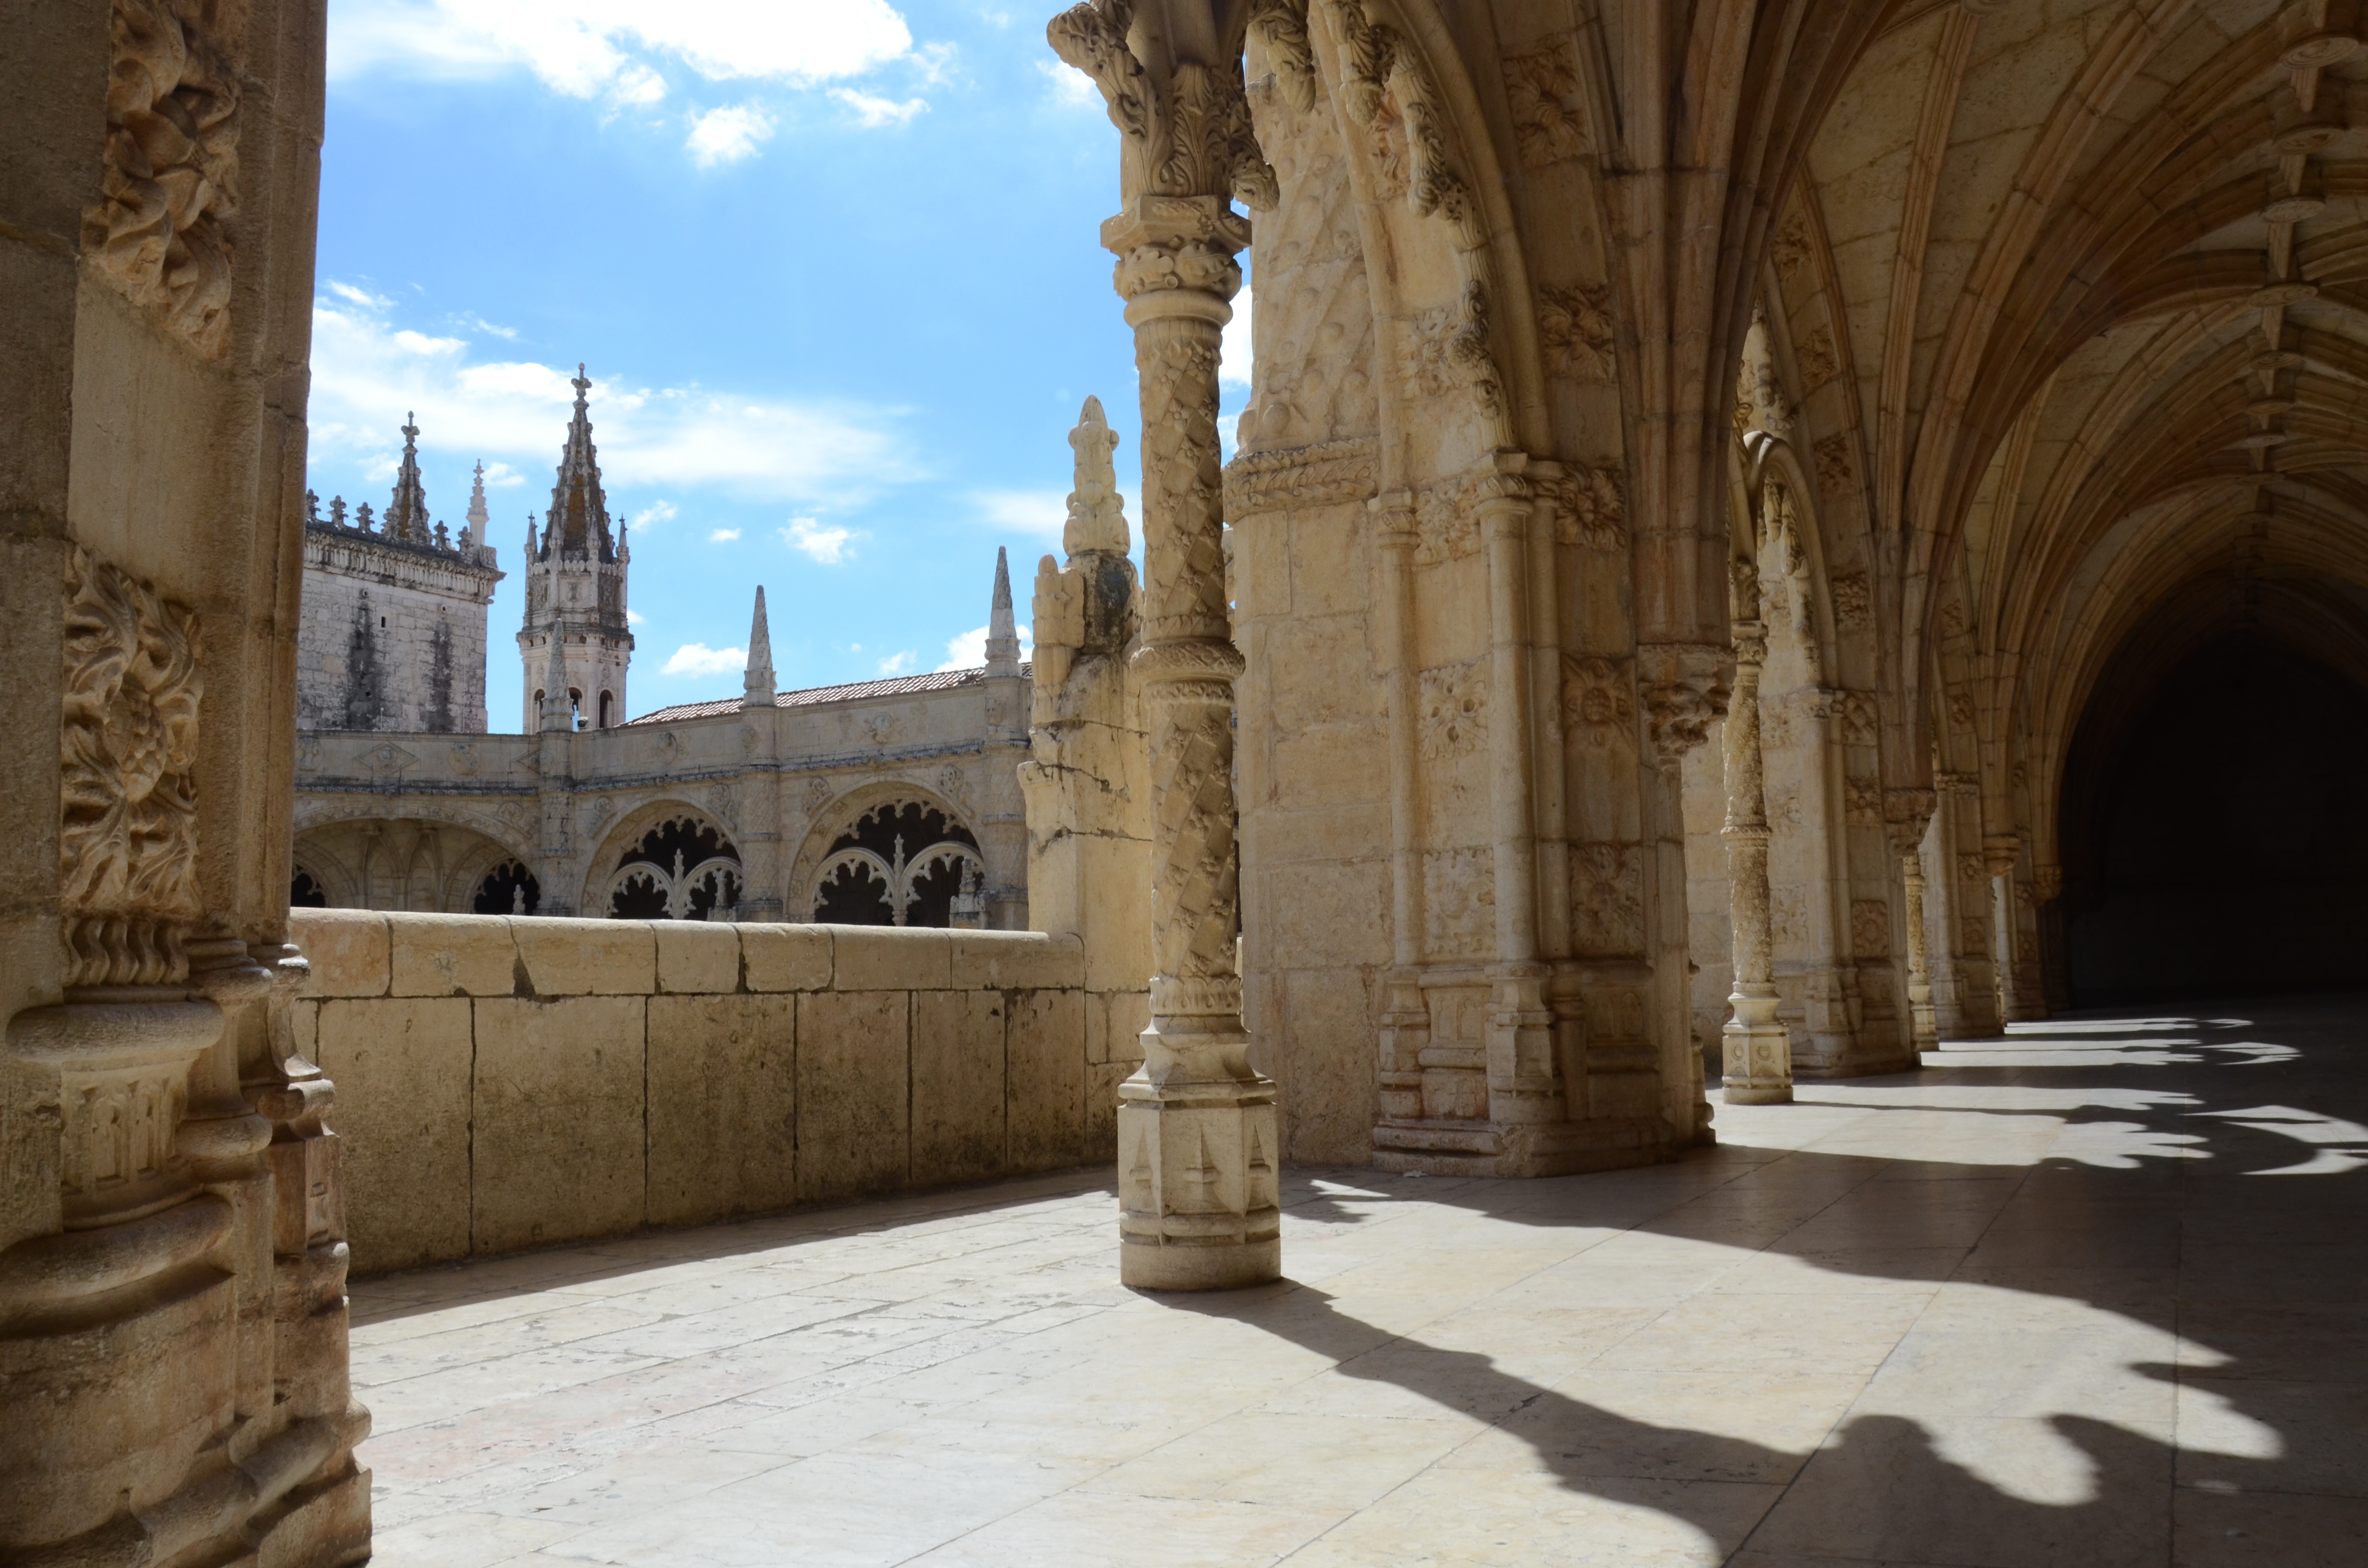
architecture, building, palace, europe, arch, column, shadow, church, cathedral, trip, place of worship, medieval, temple, monastery, portugal, arcos, abbey, lisbon, convent, bethlehem, light and shadow, historic site, discoveries, ancient history, jeronimos, monastery of jeronimos, monasteries of jeronimos arches, monastery arches